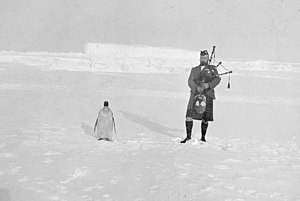
Scotia-ekspeditionen / Ekspeditionen / Anden rejse, 1904
Kerr spiller sækkepipe for en pingvin.
Scotia-ekspeditionen 1902–04 var en ekspedition til Antarktis, organiseret og ledet af den skotske naturforsker William Speirs Bruce. Selv om ekspeditionen blev overskygget af den prestigefyldte Discovery-ekspeditionen under ledelse af Robert F. Scott, gennemførte Scotia-ekspeditionen et omfattende program med udforskning og videnskabeligt arbejde. Den første meteorologiske station i Antarktis blev etableret, og der blev ppdaget nyt land øst for Weddellhavet. Den store samling af biologiske og geologiske prøver førte sammen med prøver fra Bruces tidligere rejser til etableringen af Scottish Oceanographical Laboratory i 1906.